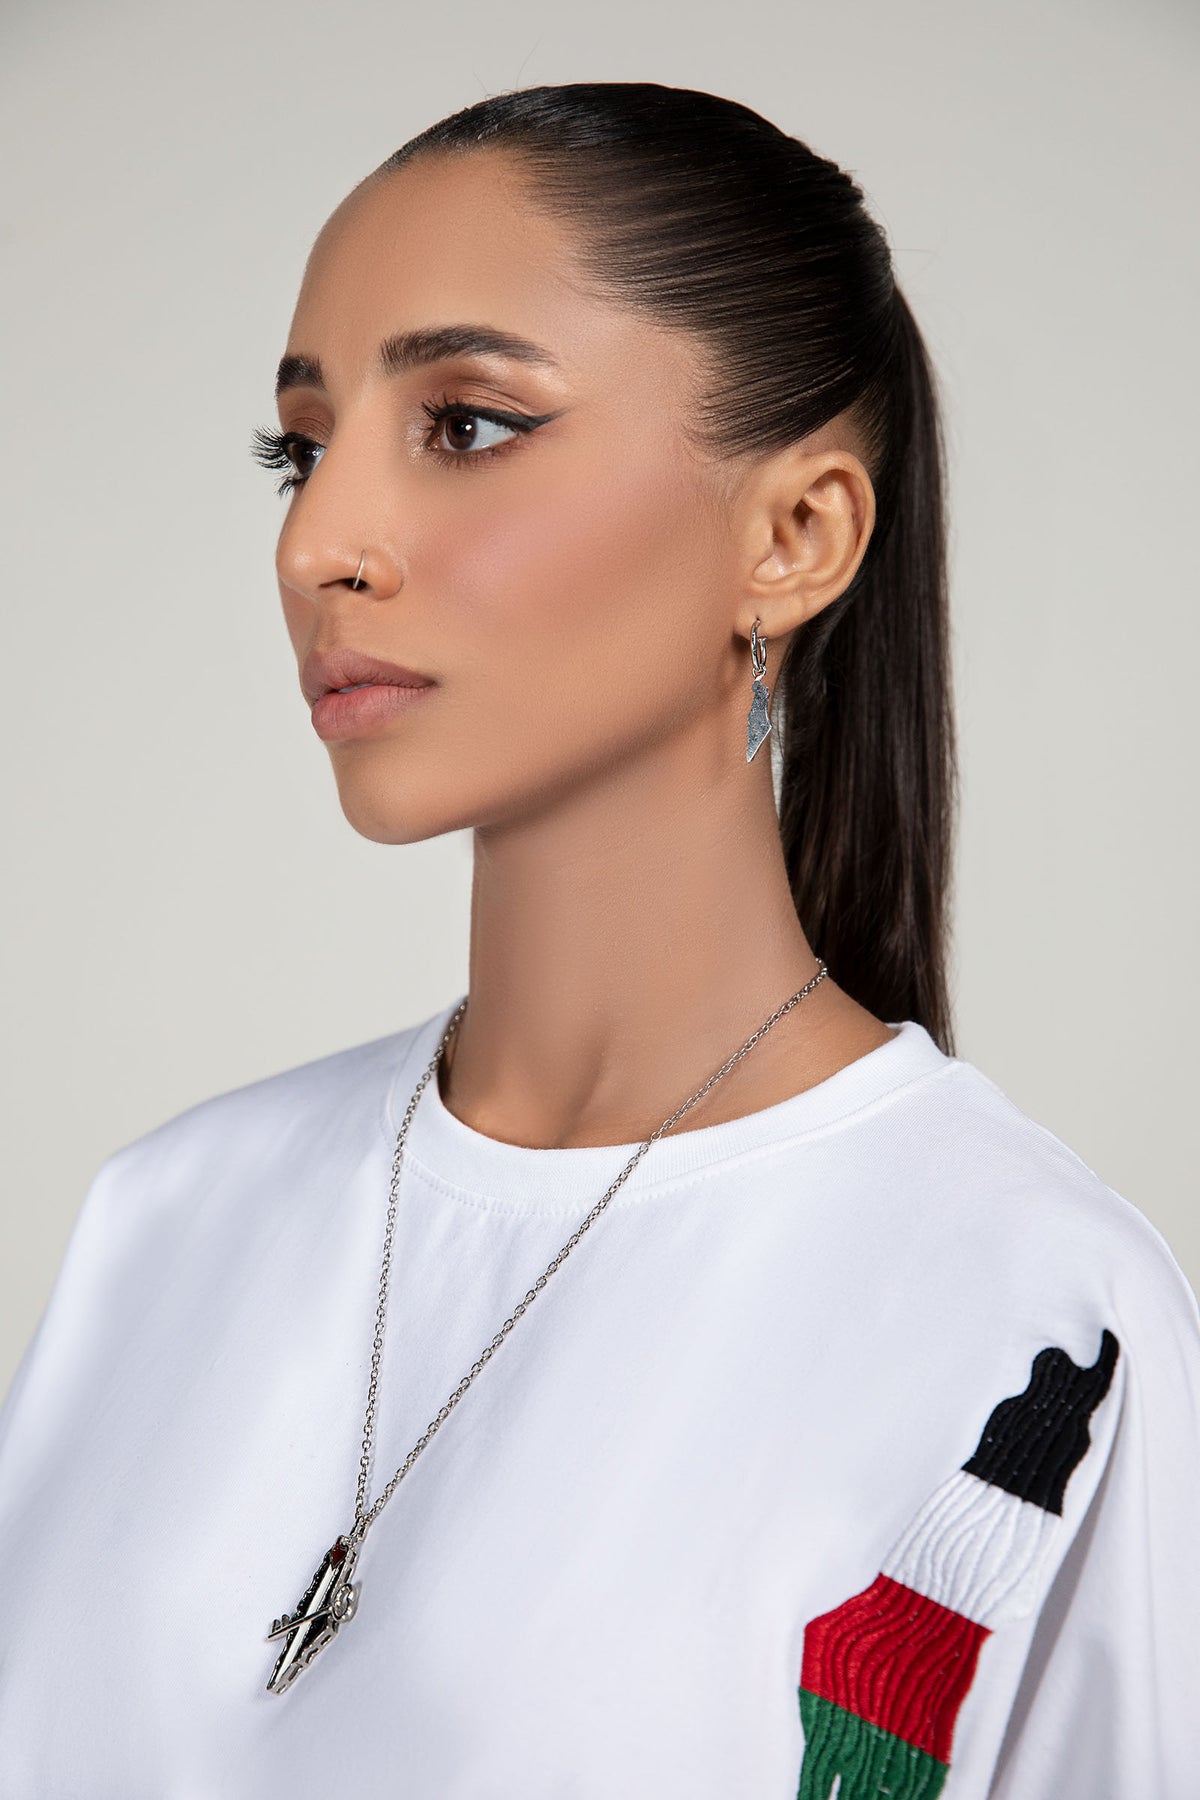
white uae flag pendant tee